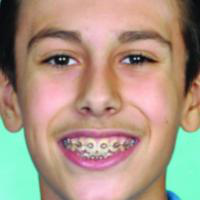
Age group: age 11-20